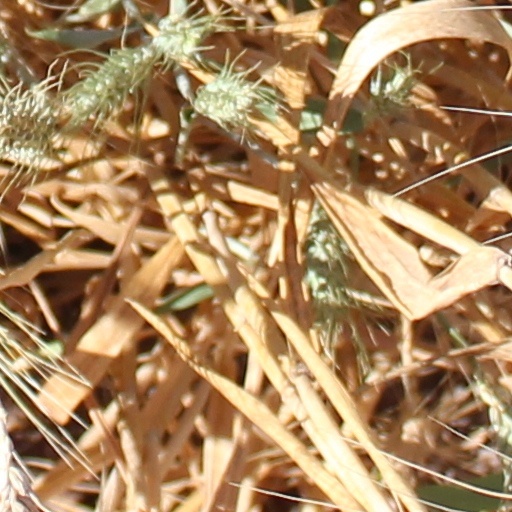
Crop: wheat